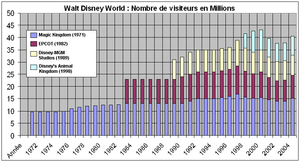
Tableau d'évolution du nombre de visiteurs du Walt Disney World, avec répartition par parc. NB: les chiffres de 1971 à 1996 sont des estimations (sauf 1983) basées sur les ""étapes"" franchies par Disney
Walt Disney World Resort en Floride est le plus grand complexe de loisirs de Walt Disney Parks and Resorts filiale de la Walt Disney Company. Il est situé à environ 30 kilomètres au sud-ouest d'Orlando, ville qui accueille depuis de nombreux parcs d'attractions concurrents tel que Universal Orlando Resort et SeaWorld. Le complexe de Disney regroupe plusieurs parcs de loisirs, de nombreux hôtels et tous les services associés. C'est une vraie ville fondée sur le tourisme et façonnée par ce que Walt Disney puis l'entreprise Disney ont appelé la magie Disney.